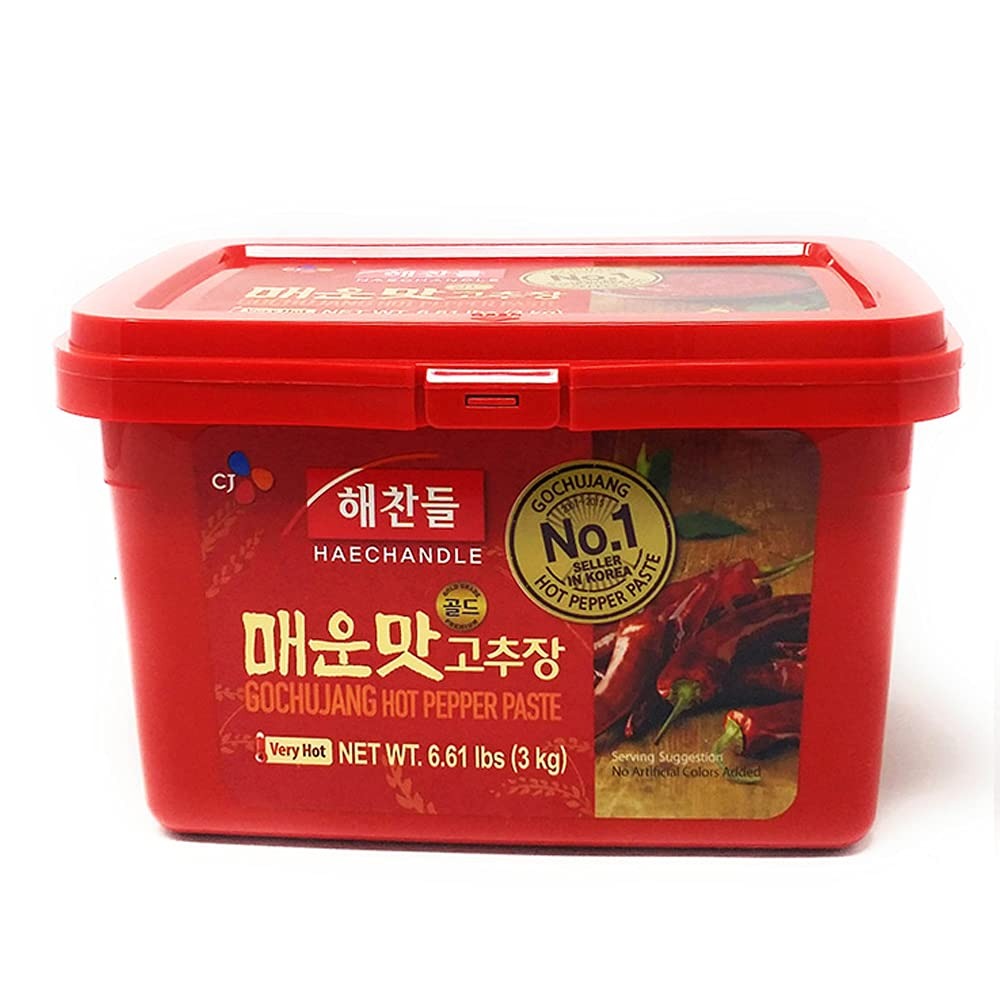
Item Name: CJ Haechandle Gochujang, Hot Pepper Paste Very Hot / Korean Spicy Red Chile Paste / 6.6 lb (3kg)
Bullet Point 1: No.1 Best-Selling Gochujang in Korea
Bullet Point 2: Gochujang is a savory, sweet and spicy condiment made from red hot chile peppers, glutinous rice, fermented soybeans, salt, and more.
Bullet Point 3: Perfect for making spicy Korean dishes such as bibimbap, kimchi stew, spicy chicken wings, and super good on popular food items like hamburger, tacos, pork belly, ribs, and vegetables.
Bullet Point 4: Made from only the quality chile peppers and fermented under proven optimal conditions.Contains Egg, Wheat, Soybean
Bullet Point 5: Very Hot version / 3kg (6.6 lbs) / Product of Korea
Product Description: CJ Haechandle Gochujang, Hot Pepper Paste Very Hot / Korean Spicy Red Chile Paste / 6.6 lb (3kg)
Value: 105.6
Unit: Ounce

Price: 24.27